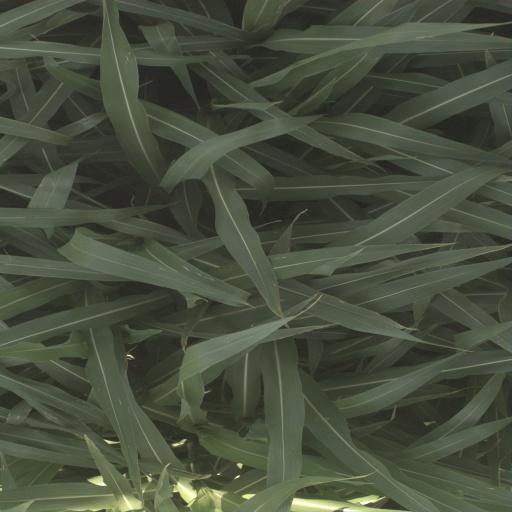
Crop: sorghum